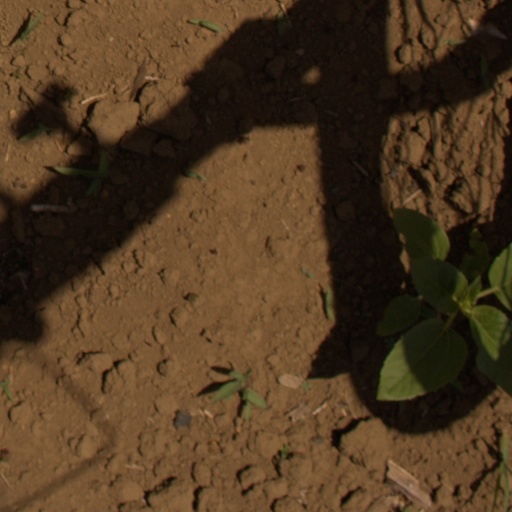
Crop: Jerusalem artichoke